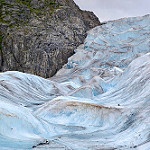
Scene: Outdoor